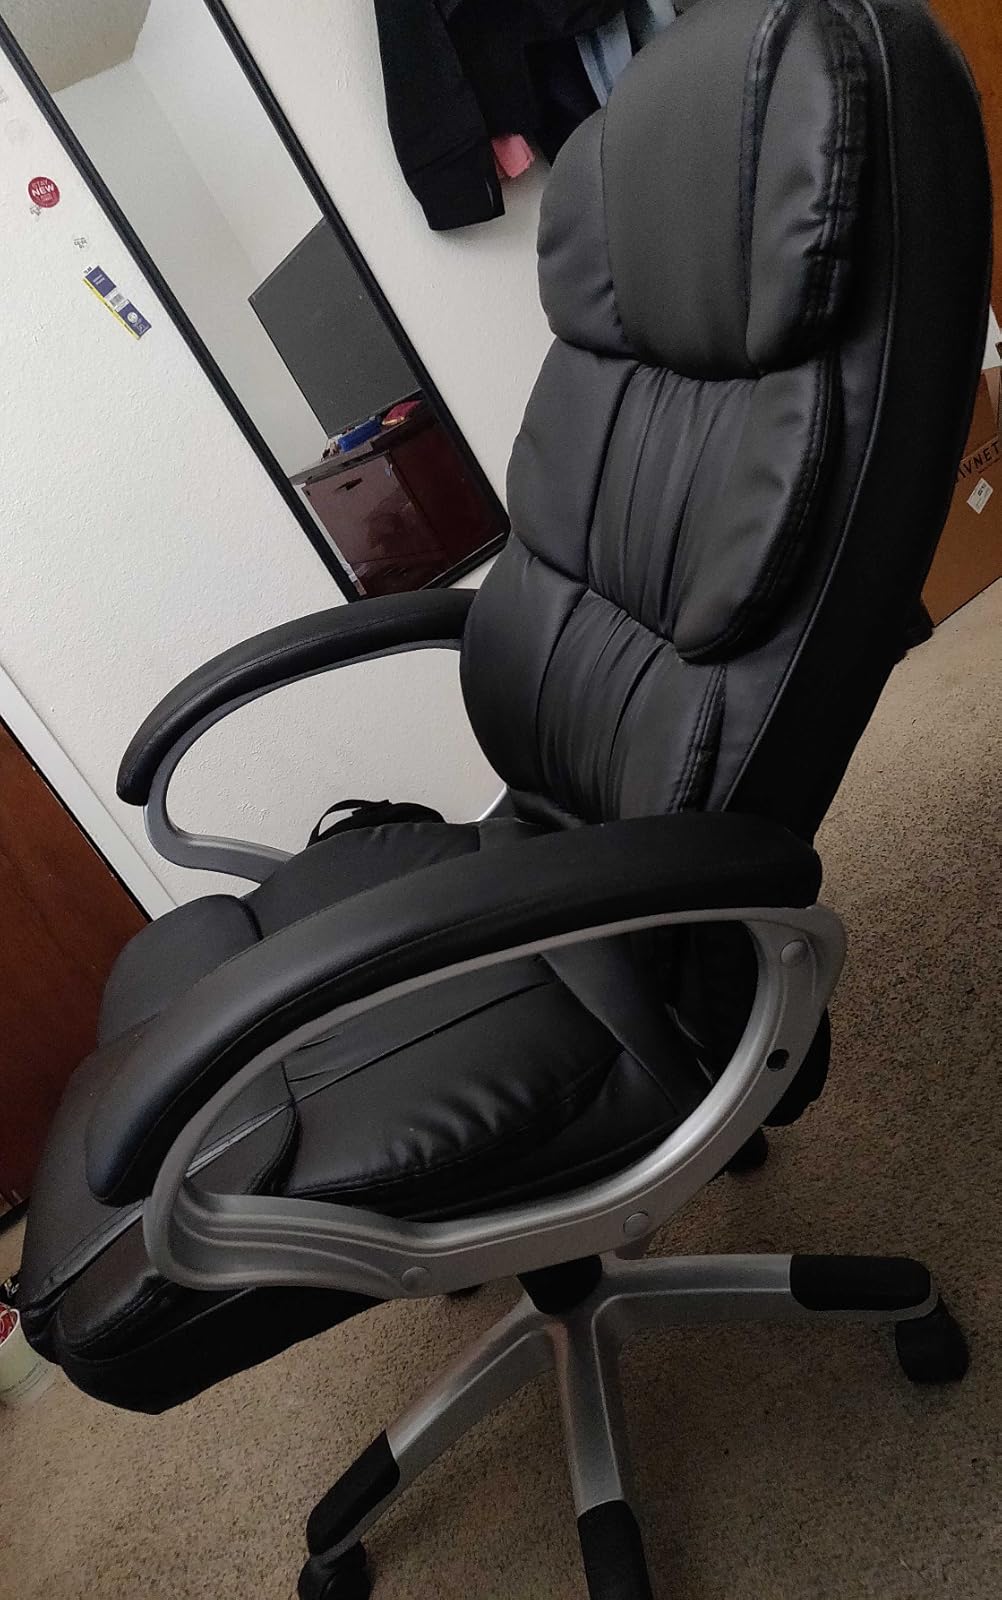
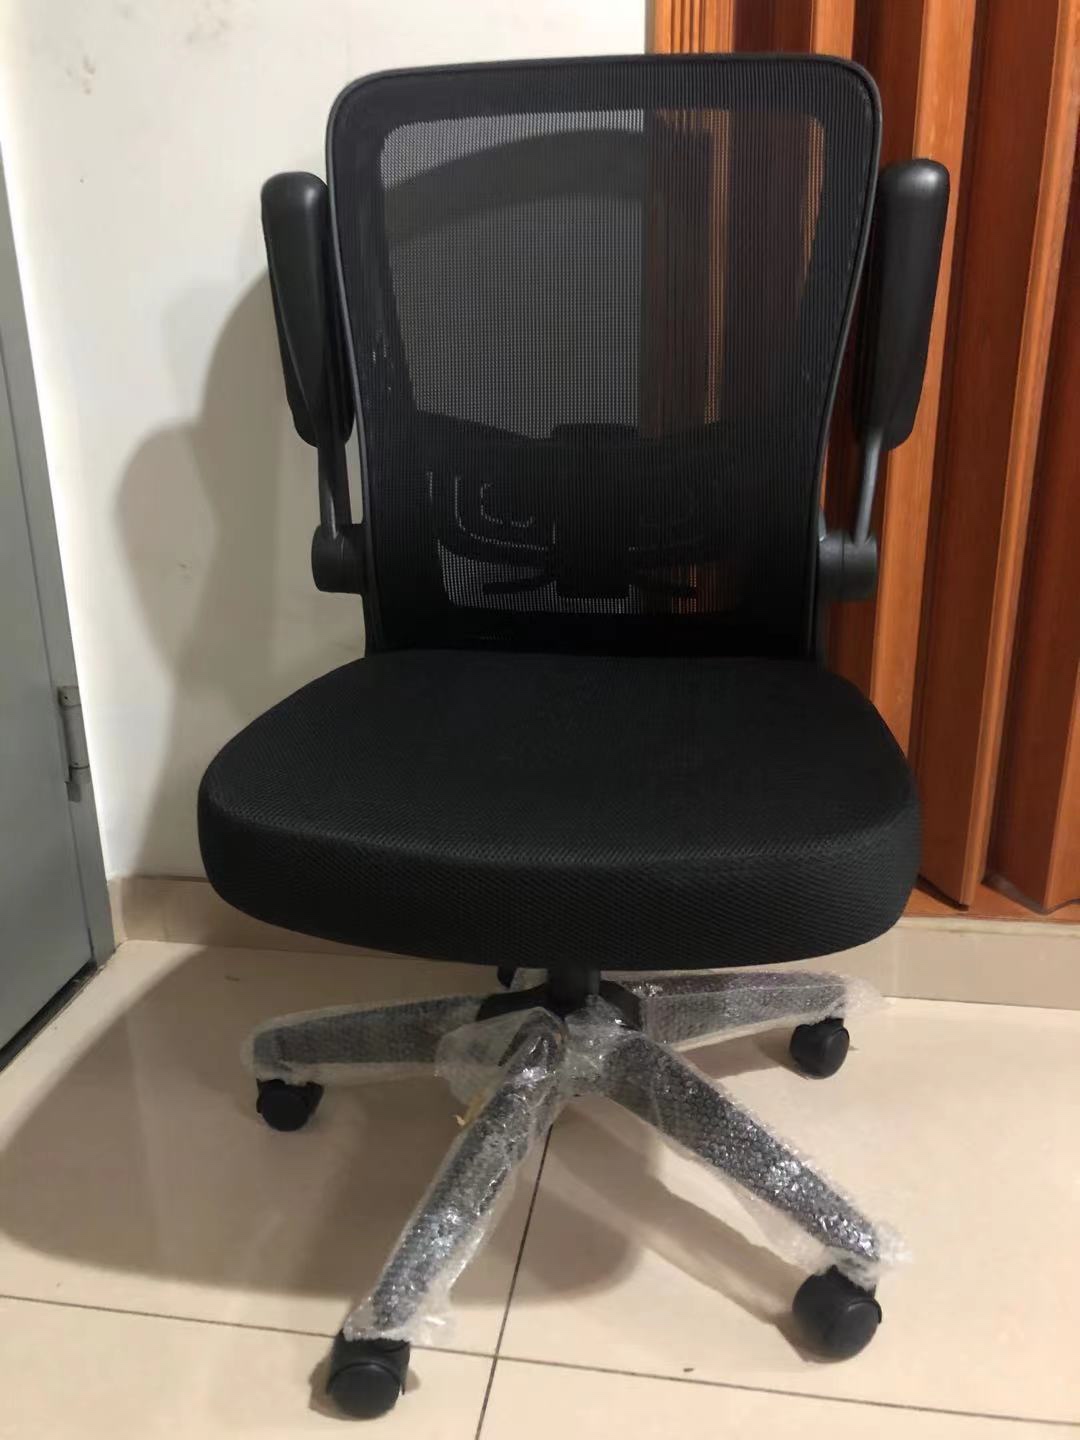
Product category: items_chair
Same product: no